Marine food web

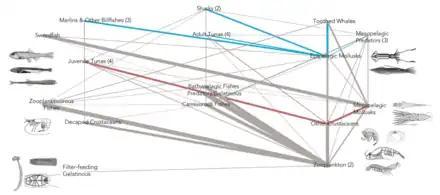
Oceanic pelagic food web showing energy flow from micronekton to top predators. Line thickness is scaled to the proportion in the diet.

Ocean surface habitats sit at the interface between the ocean and the atmosphere. The biofilm-like habitat at the surface of the ocean harbours surface-dwelling microorganisms, commonly referred to as neuston. This vast air–water interface sits at the intersection of major air–water exchange processes spanning more than 70% of the global surface area . Bacteria in the surface microlayer of the ocean, the so-called bacterioneuston, are of interest due to practical applications such as air-sea gas exchange of greenhouse gases, production of climate-active marine aerosols, and remote sensing of the ocean. Of specific interest is the production and degradation of surfactants (surface active materials) via microbial biochemical processes. Major sources of surfactants in the open ocean include phytoplankton, terrestrial runoff, and deposition from the atmosphere.